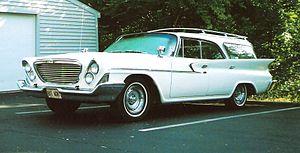
La Newport était un nom utilisé par Chrysler à la fois pour une désignation de carrosserie à toit rigide et pour un modèle entre 1961 et 1981. Chrysler a utilisé pour la première fois le nom Newport sur une voiture de salon de 1940, dont cinq véhicules ont été produits.